T. Claude Ryan

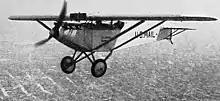
Ryan M-1 in flight, image from Aero Digest December 1926

The company's first production aircraft was the Ryan M-1 monoplane mail plane, which flew in 1926. Working drawings were to have been provided by William J. Waterhouse and Lloyd Royer at Glendale Airport. They failed to provide a complete set, and instead built their own version, the Waterhouse Cruzair. Ryan And Bowlus completed their own plans and construction, while Jack Northrop, employed by Donald Douglas, worked weekends redesigning key aspects of the M-1.